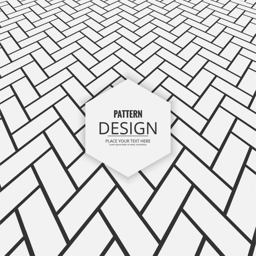
abstract background with a geometric floor free vector